Riesa–Chemnitz railway

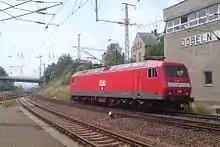
"Mitteldeutsche Eisenbahn" locomotive in Döbeln Hauptbahnhof

There are also freight transport on the line, particularly coal trains to Chemnitz and "Mitteldeutsche Eisenbahn" tanker trains on the section between Riesa and Döbeln Hauptbahnhof.